Fateme Asadi

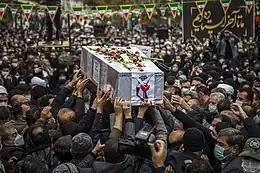
The funeral of Fateme Asadi in Sanandaj, 2021

Asadi's funeral was held at the Imam Reza shrine on 11 November 2021 and at the Fatima Masumeh Shrine the next day. Another funeral was held for her on 16 November 2021, with mourners processing from Azadi Square in Sanandaj to her resting place in Hajar Khatoon Mosque.